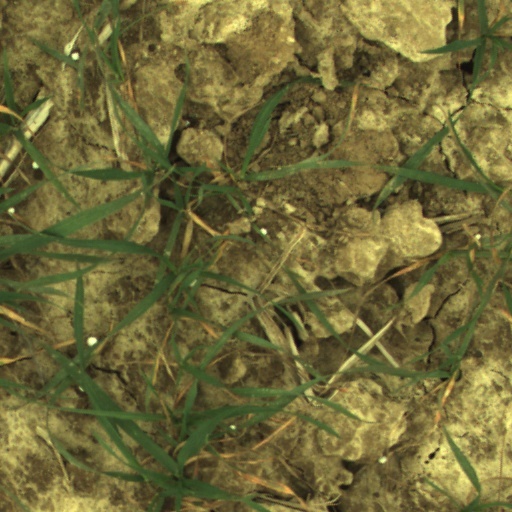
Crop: wheat